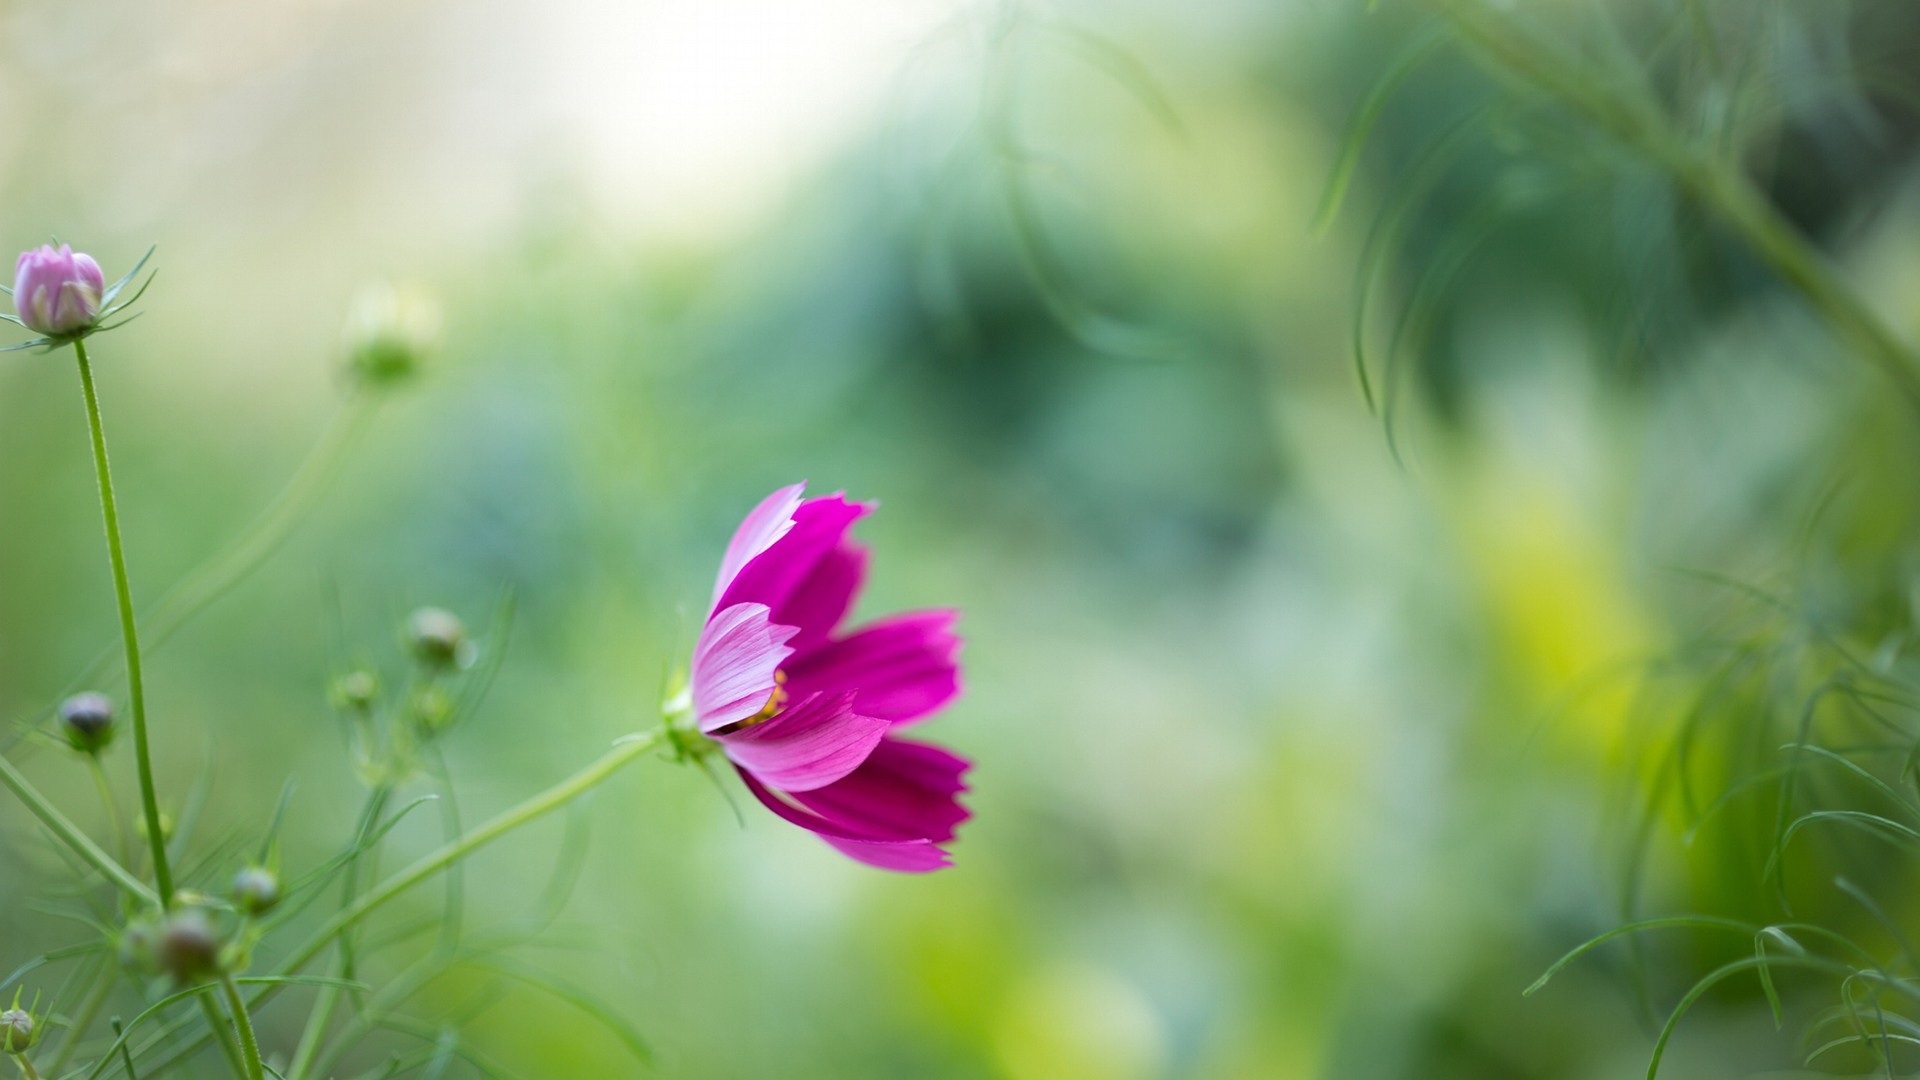
nature, grass, blossom, plant, field, photography, meadow, sunlight, leaf, flower, petal, green, botany, flora, wildflower, close up, macro photography, green leaf, the leaves, flowering plant, daisy family, plant stem, land plant